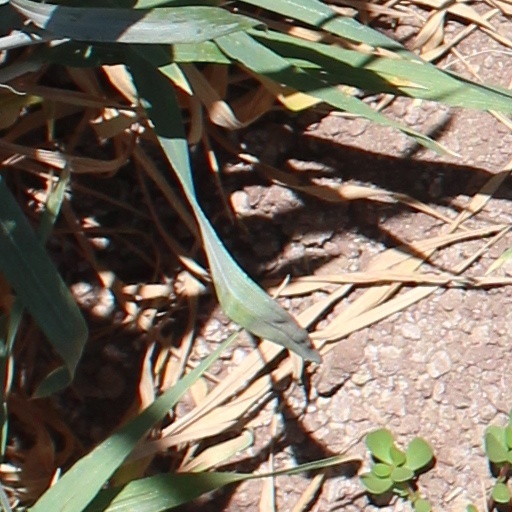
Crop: wheat